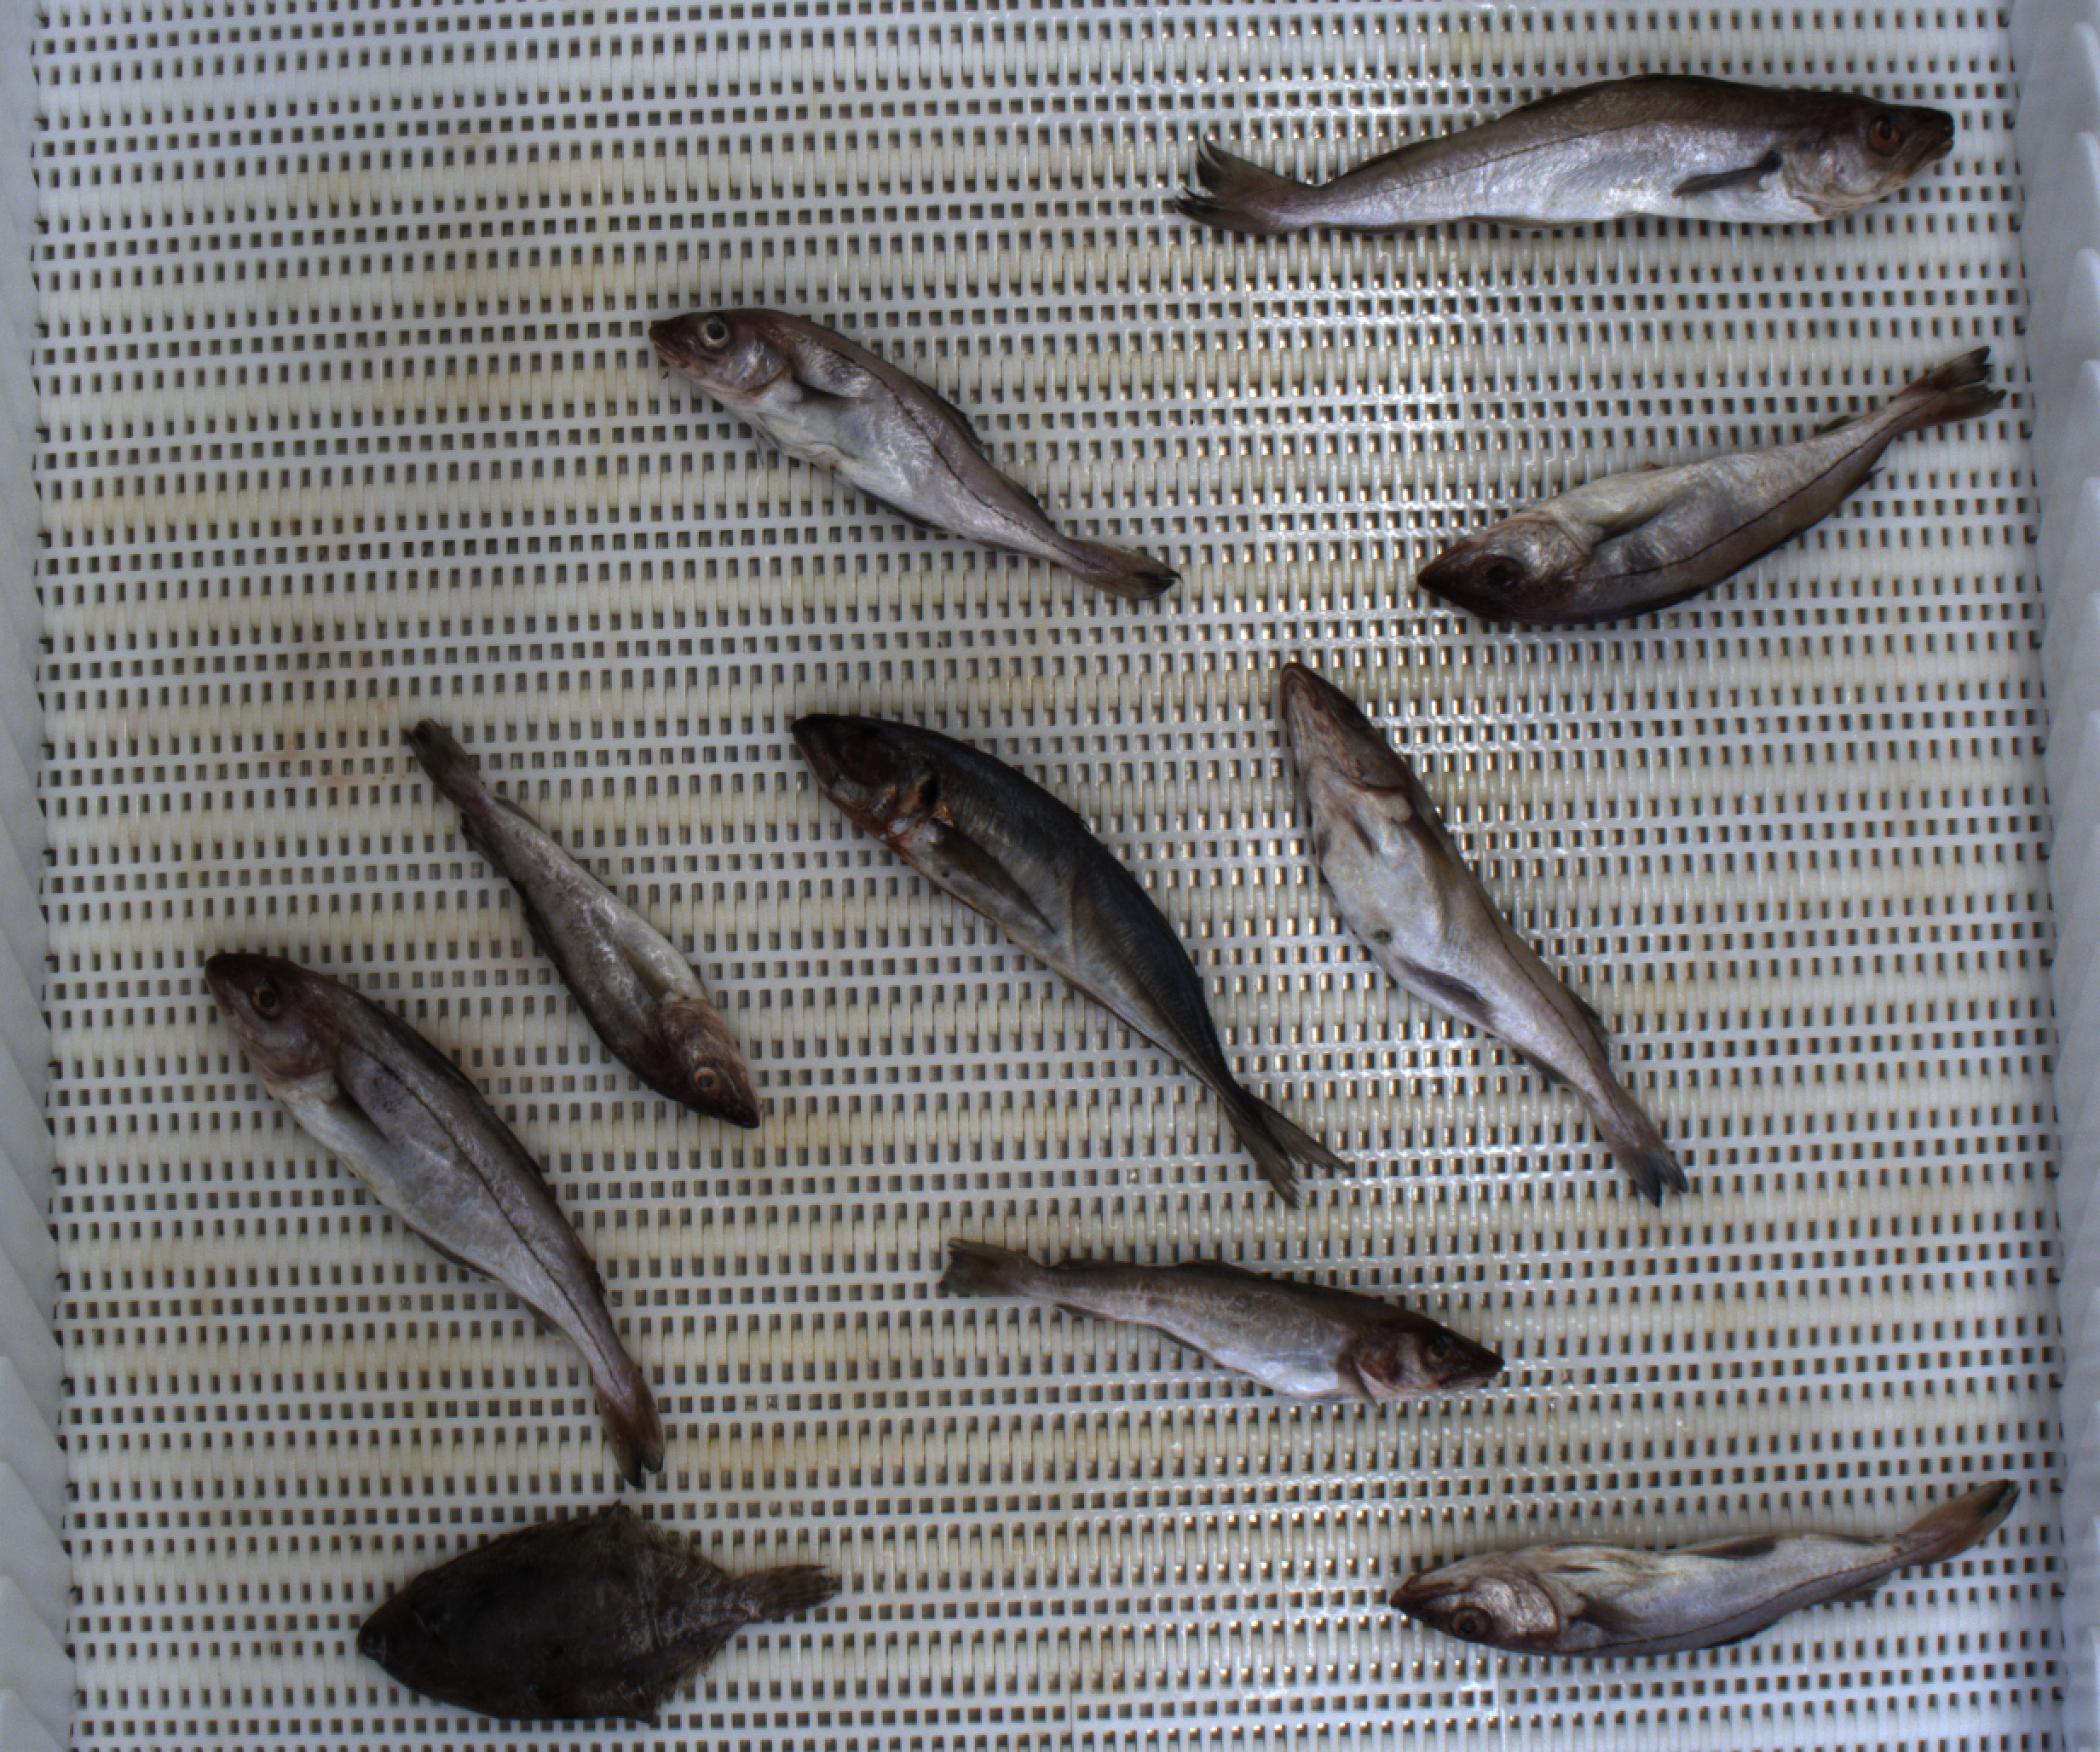
Total fish: 10
Cod: 2
Haddock: 5
Whiting: 1
Hake: 0
Horse mackerel: 1
Saithe: 0
Other: 1